Descendants of Charles III of Spain

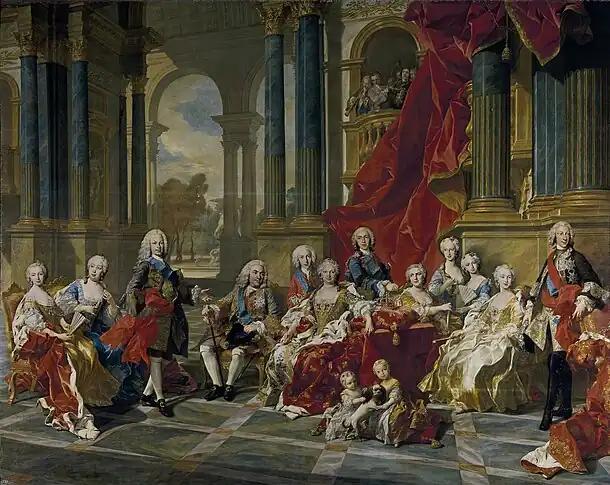
""The Family of Philip V of Spain 1743""; (L-R) Mariana Victoria, "Princess of Brazil"; Barbara, "Princess of Asturias"; Ferdinand, "Prince of Asturias"; King Philip V; Luis, "Count of Chinchón"; Elisabeth of Parma; Infante Philip; Princess Marie Louise Élisabeth of France; Infanta Maria Teresa Rafaela; Infanta Maria Antonietta; Maria Amalia, "Queen of Naples and Sicily"; Charles, "King of Naples and Sicily". The two children in the foreground are Princess Maria Isabel Ana of Naples and Sicily and Infanta Isabella Maria of Spain (daughter of the future Duke of Parma)

She was born at the Zwinger Palace in Dresden, the daughter of Augustus III of Poland, Elector of Saxony and Maria Josepha, herself daughter of Joseph I, Holy Roman Emperor. Her full name was "Maria Amalia Christina Franziska Xaveria Flora Walburga von Sachsen". One of 15 children, she was the sister of Frederick Christian, Elector of Saxony,